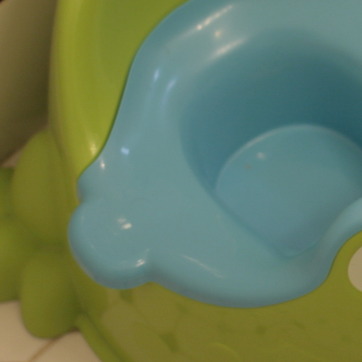
Material: plastic